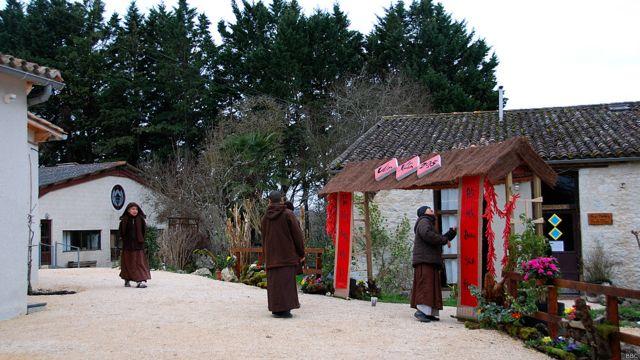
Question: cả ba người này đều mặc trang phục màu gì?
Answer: màu nâu